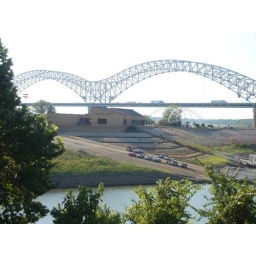
This bridge is right above the Mississippi River. Once you cross it you are right in Memphis.